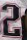
Number: 2